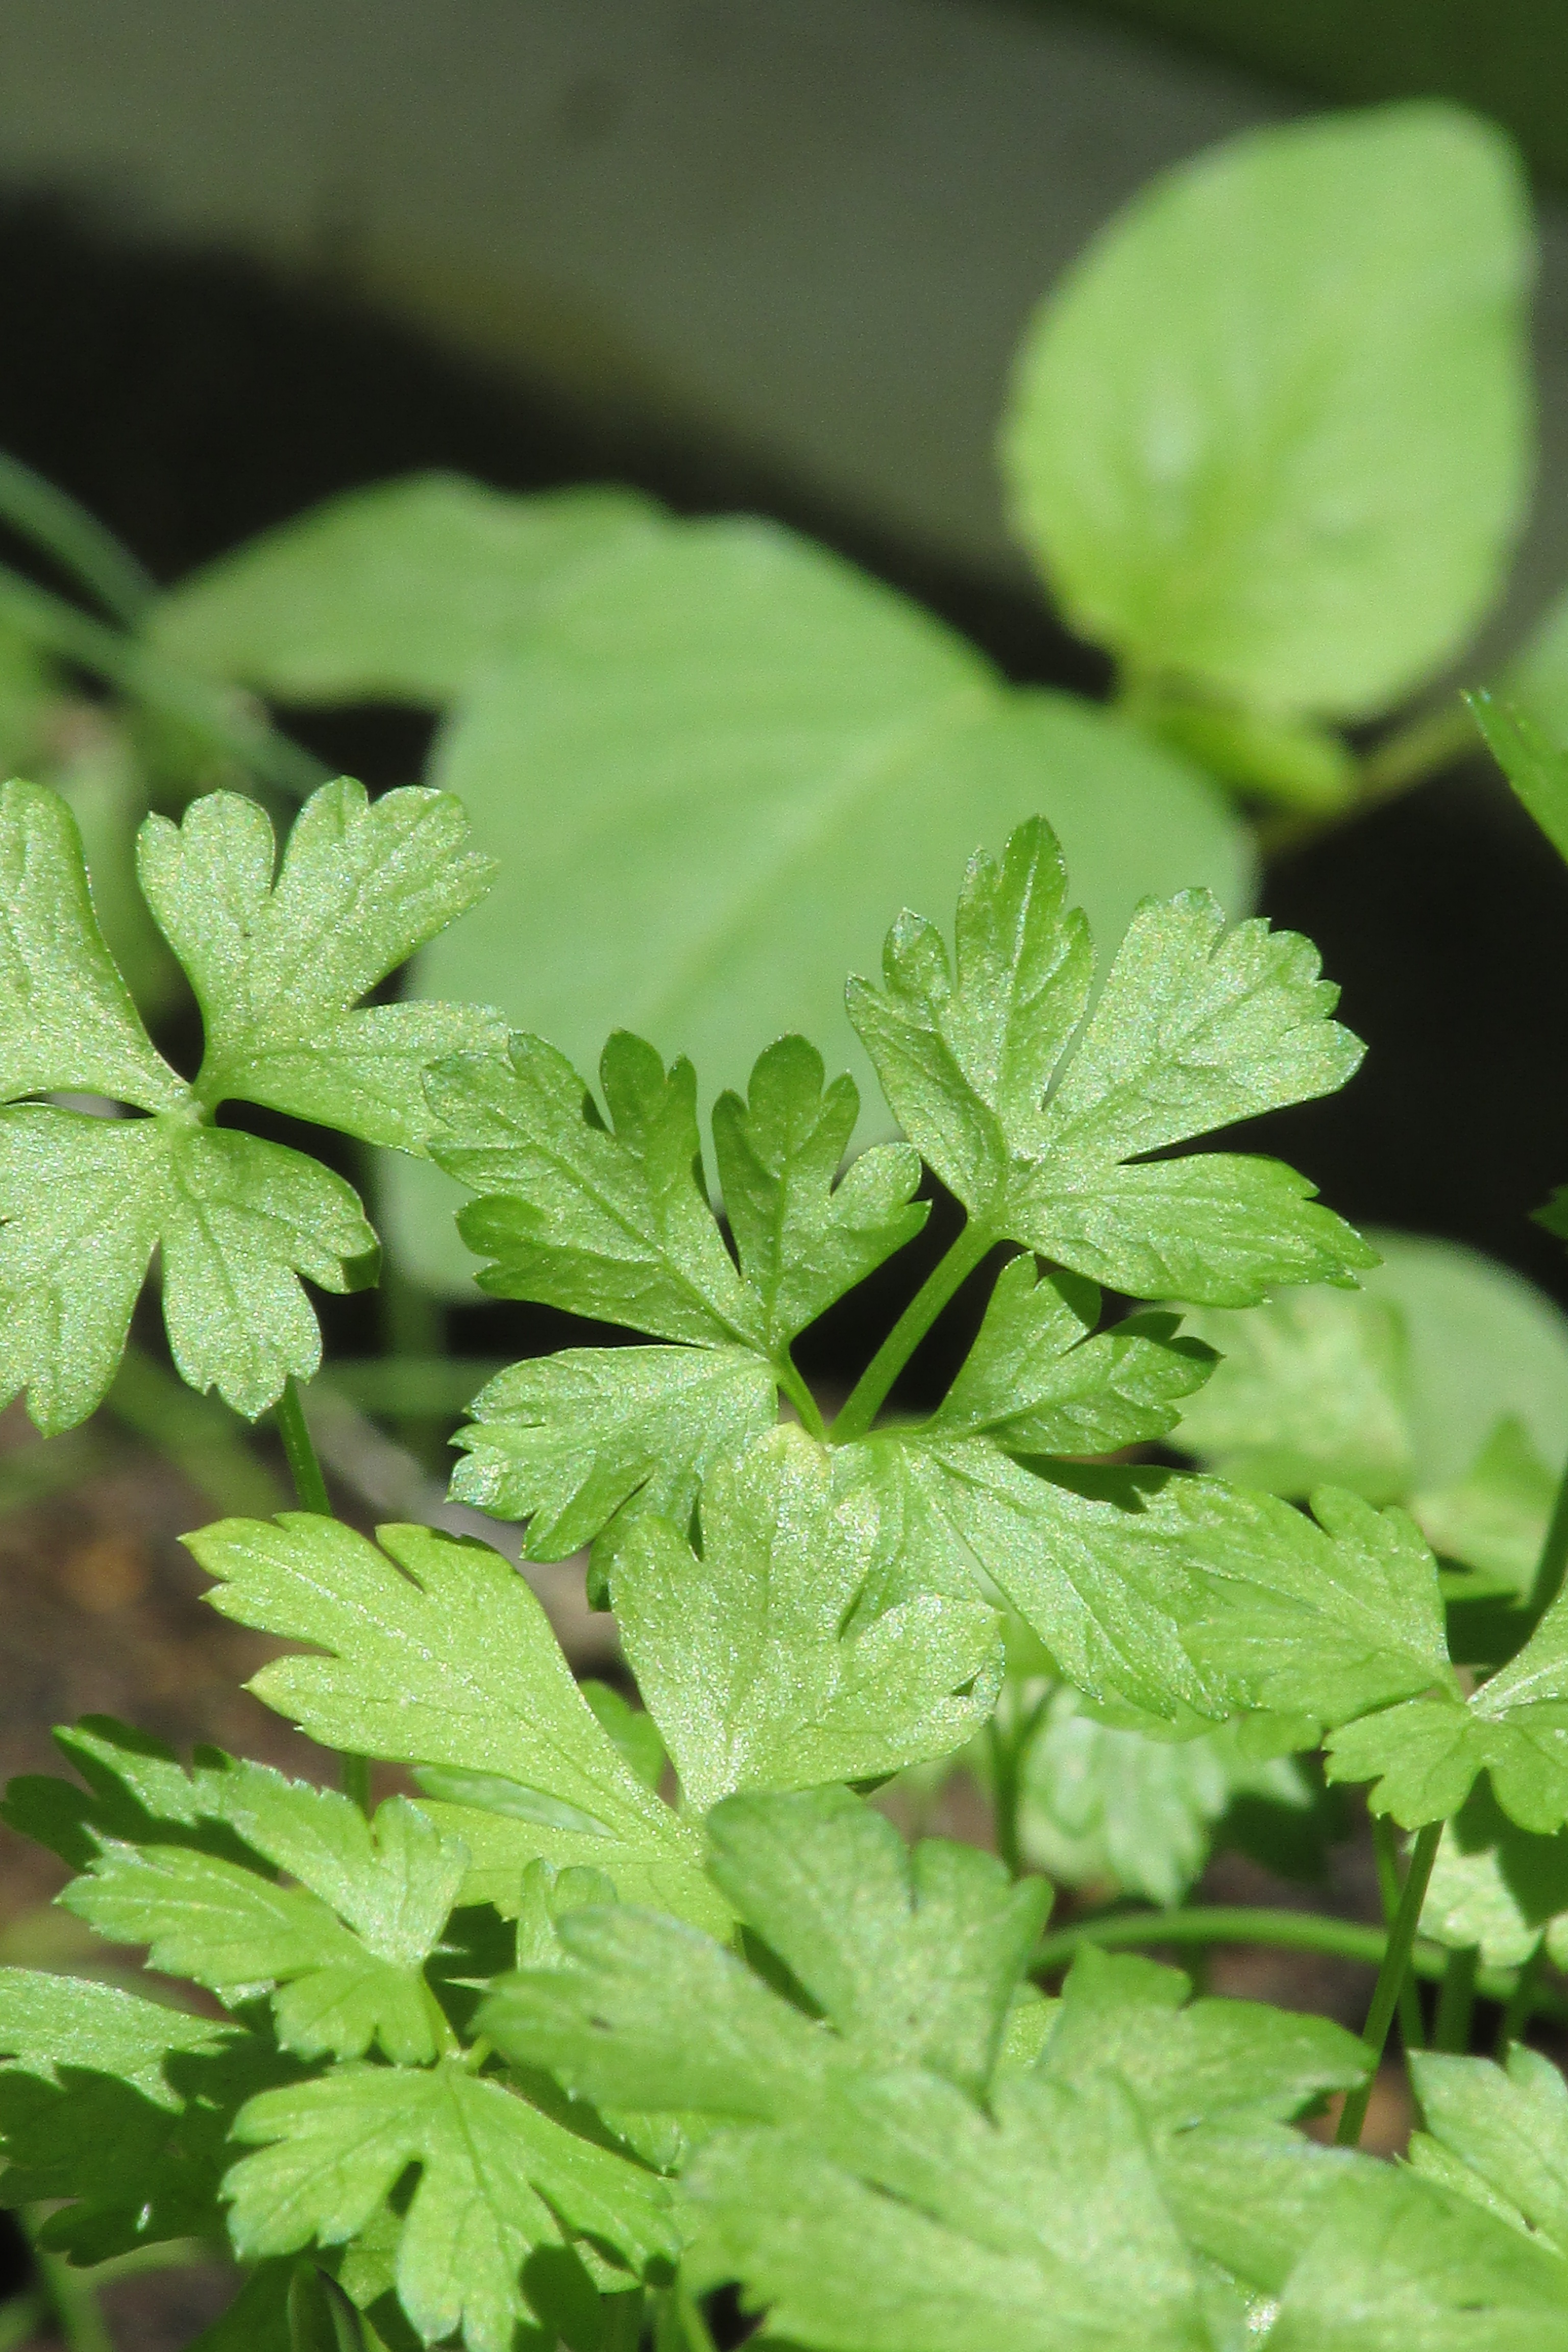
plant, leaf, flower, food, herb, produce, vegetable, seasoning, coriander, parsley, flowering plant, annual plant, land plant, apiales, leaf vegetable, parsley family